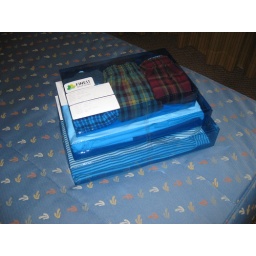
In my neighborhood: have our laundry delivered in blue boxes